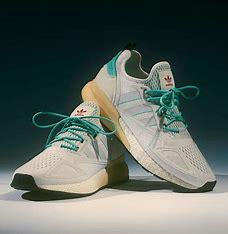
Brand: Adidas
Model: ZX 2K Boost 2